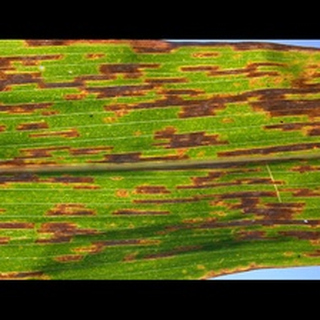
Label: corn_gray_leaf_spot